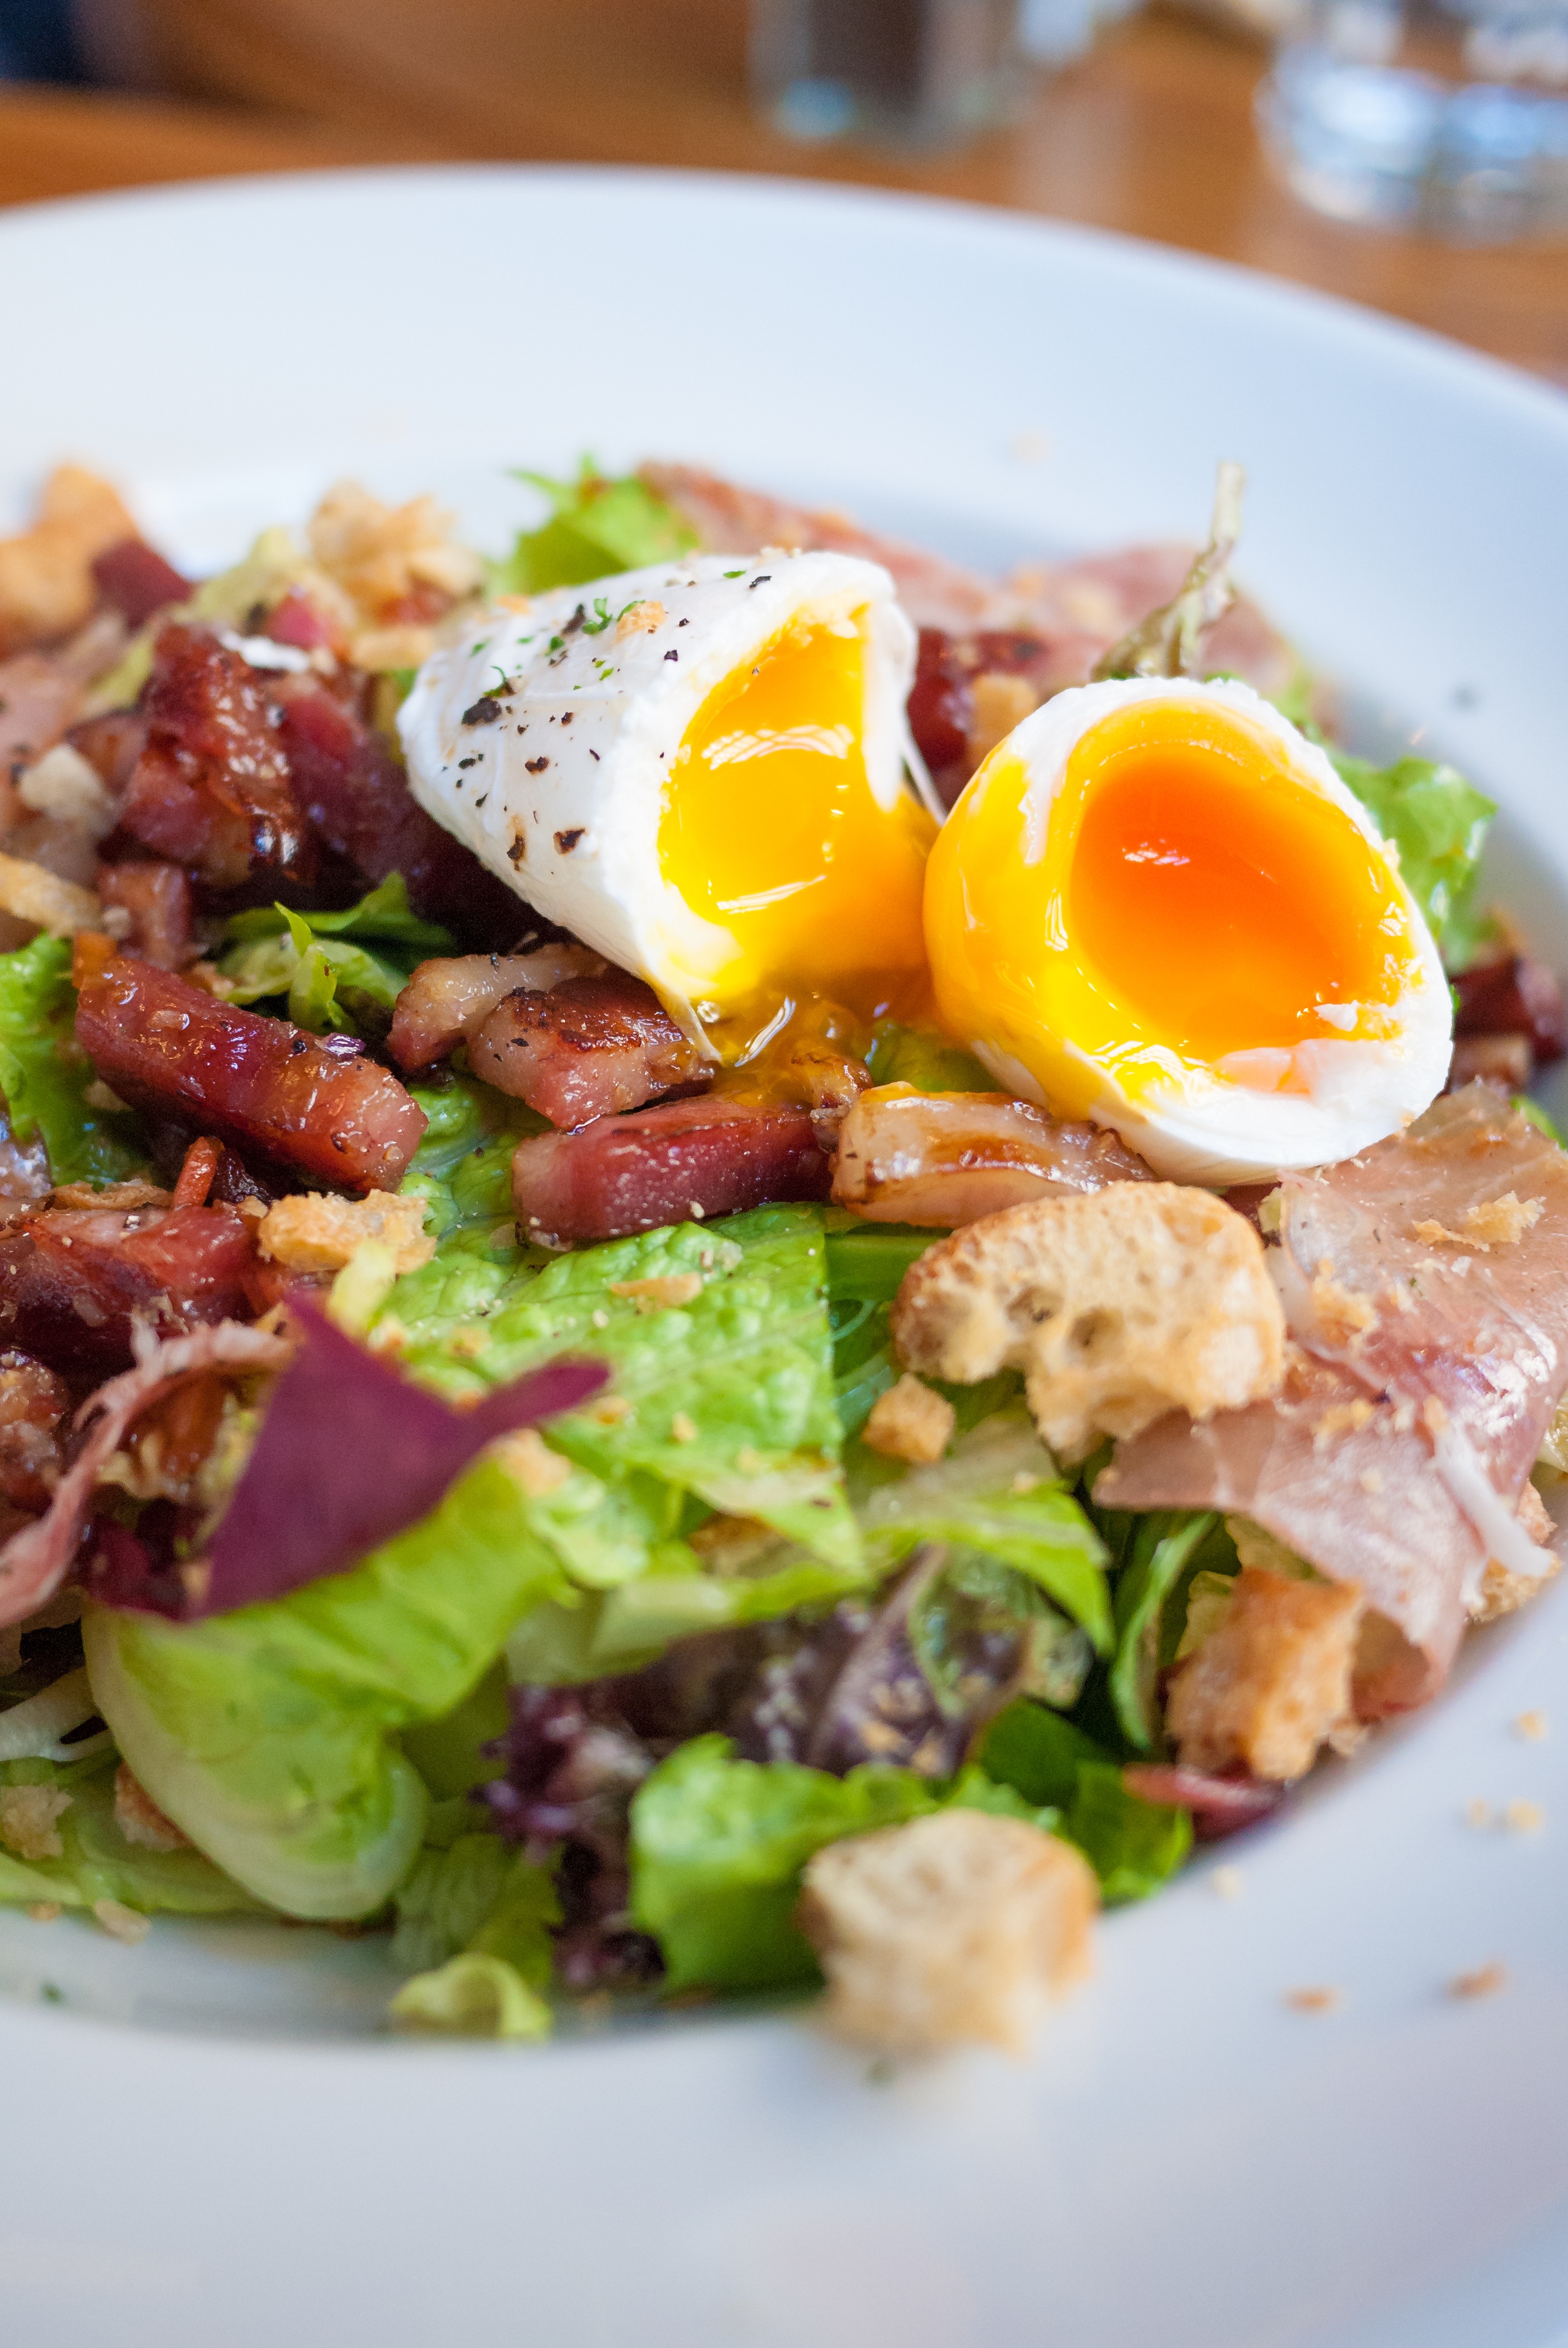
dish, meal, food, salad, produce, breakfast, meat, cuisine, egg, dinner, party, afternoon tea, caesar salad, tuna salad